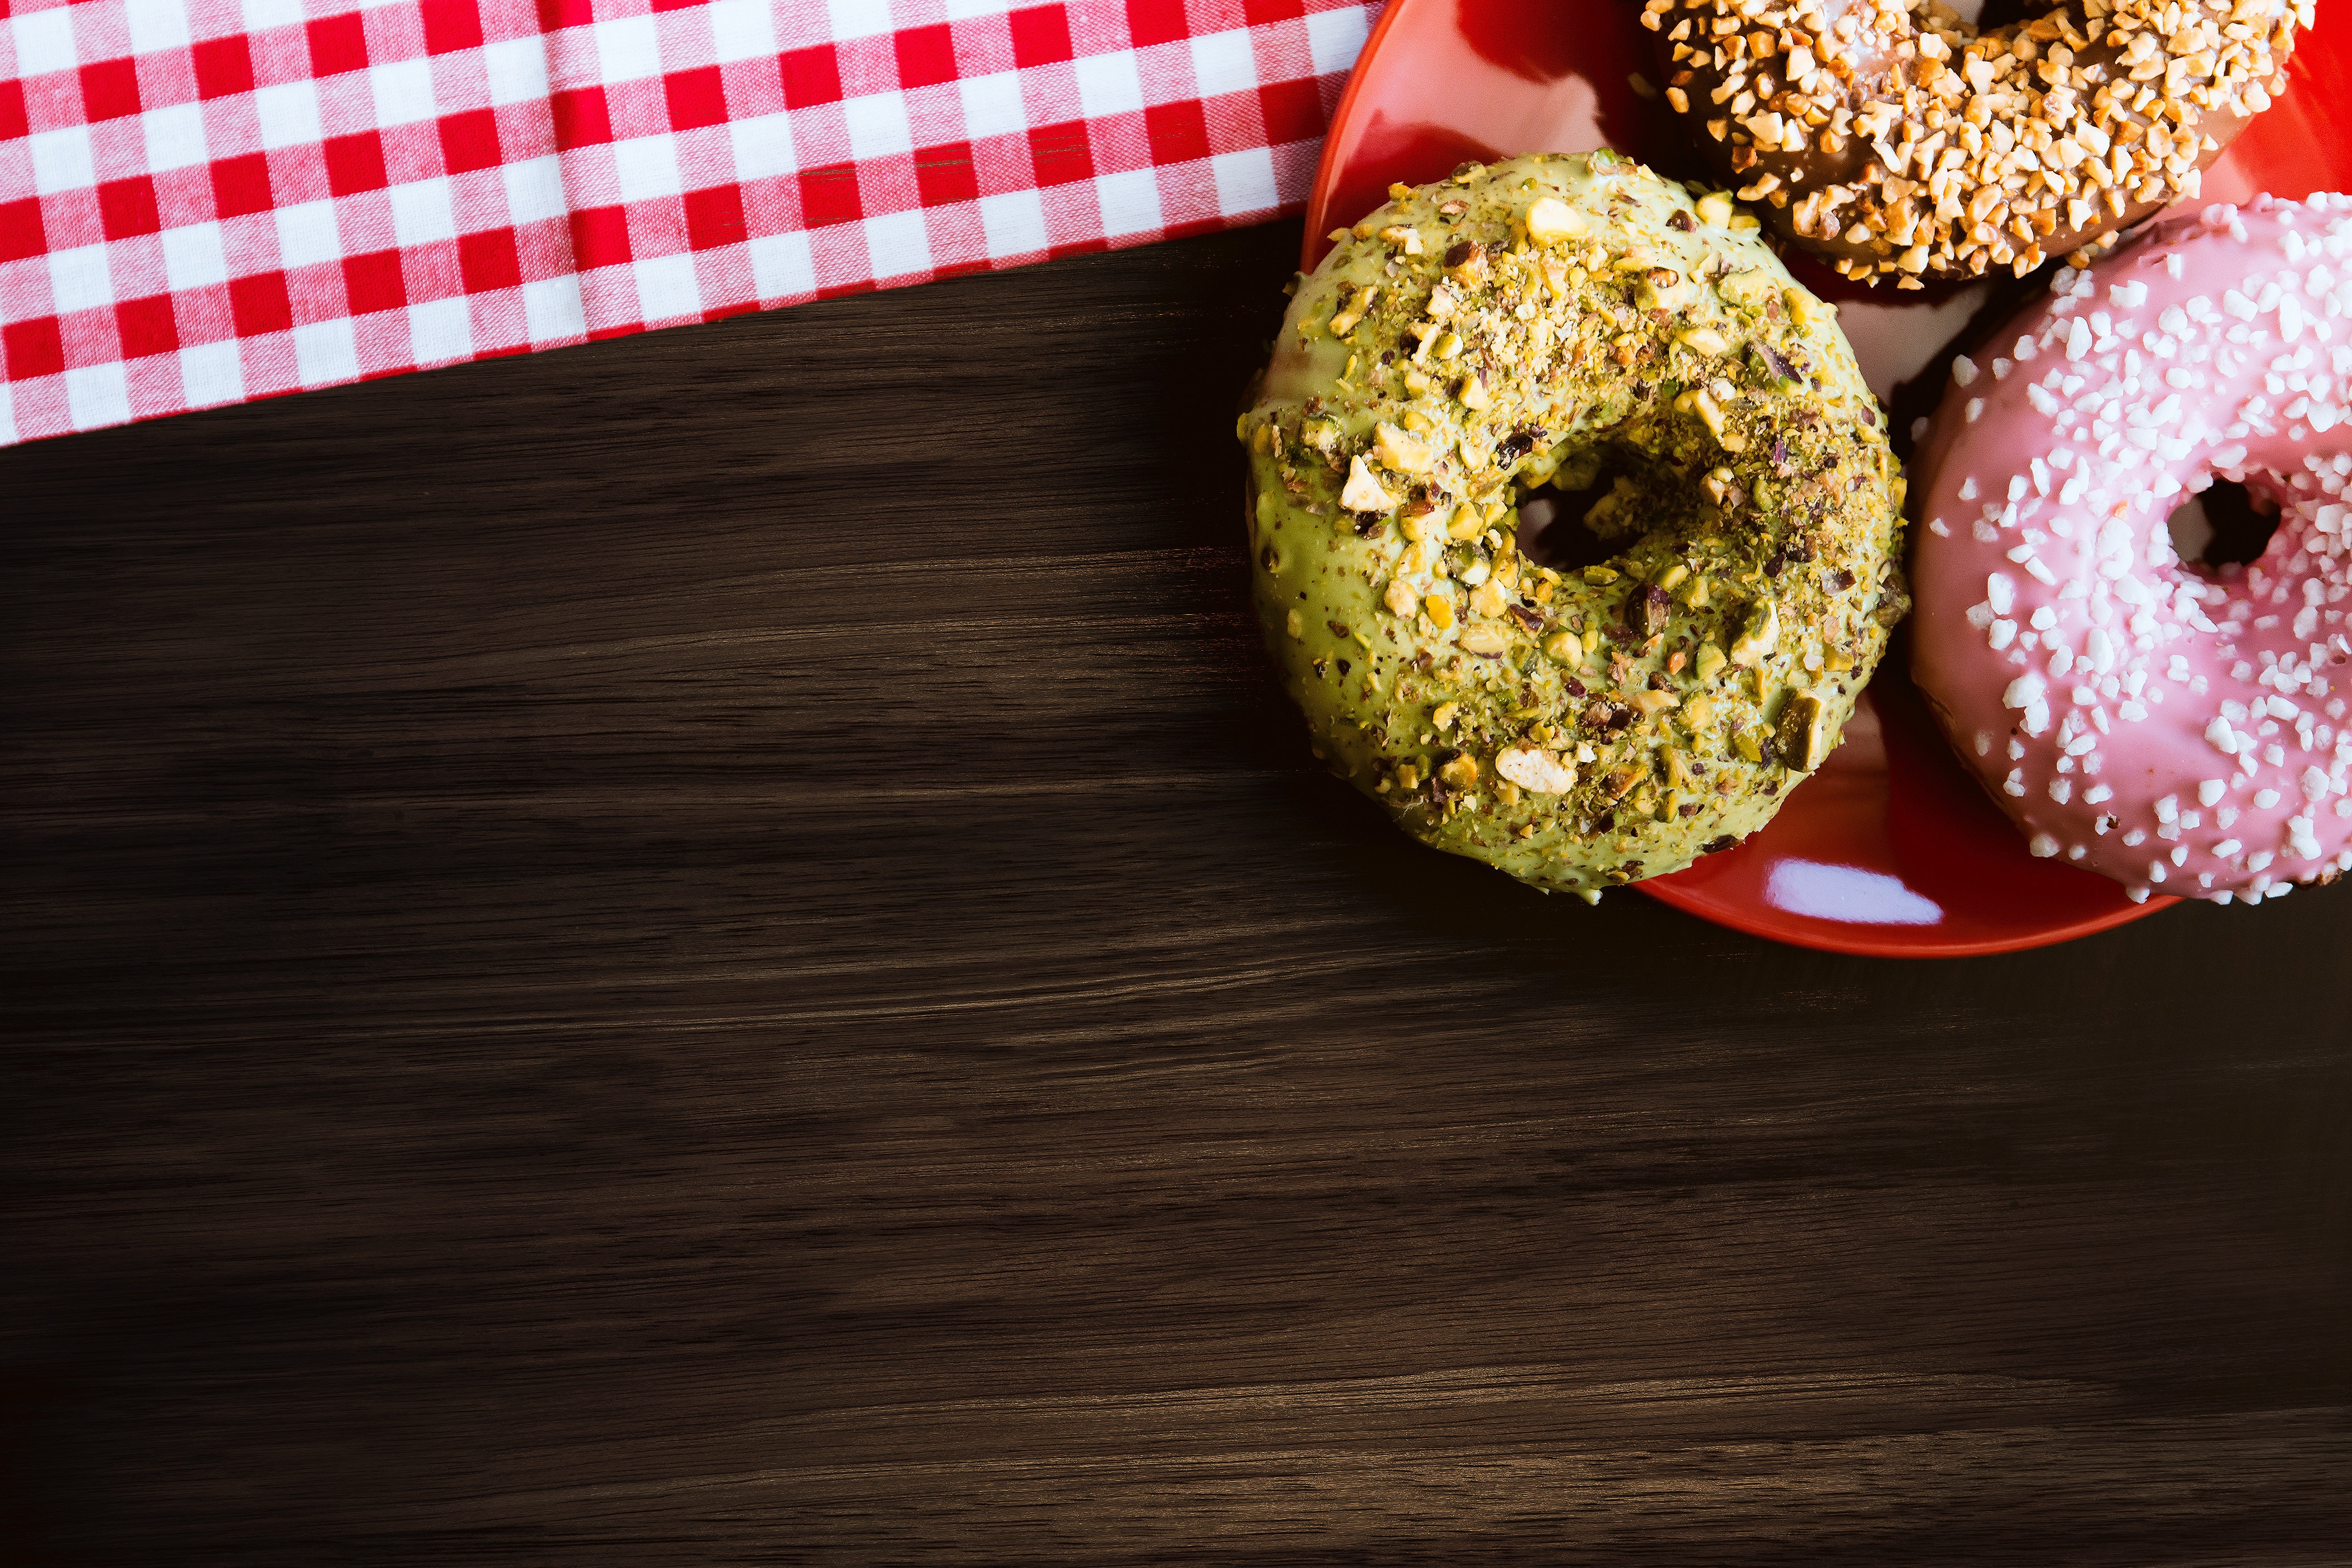
work, table, wood, girl, woman, flower, home, food, cooking, produce, chocolate, baking, cloth, dessert, sweets, baker, table cloth, donuts, sweetness, flavor, snack food, american donuts